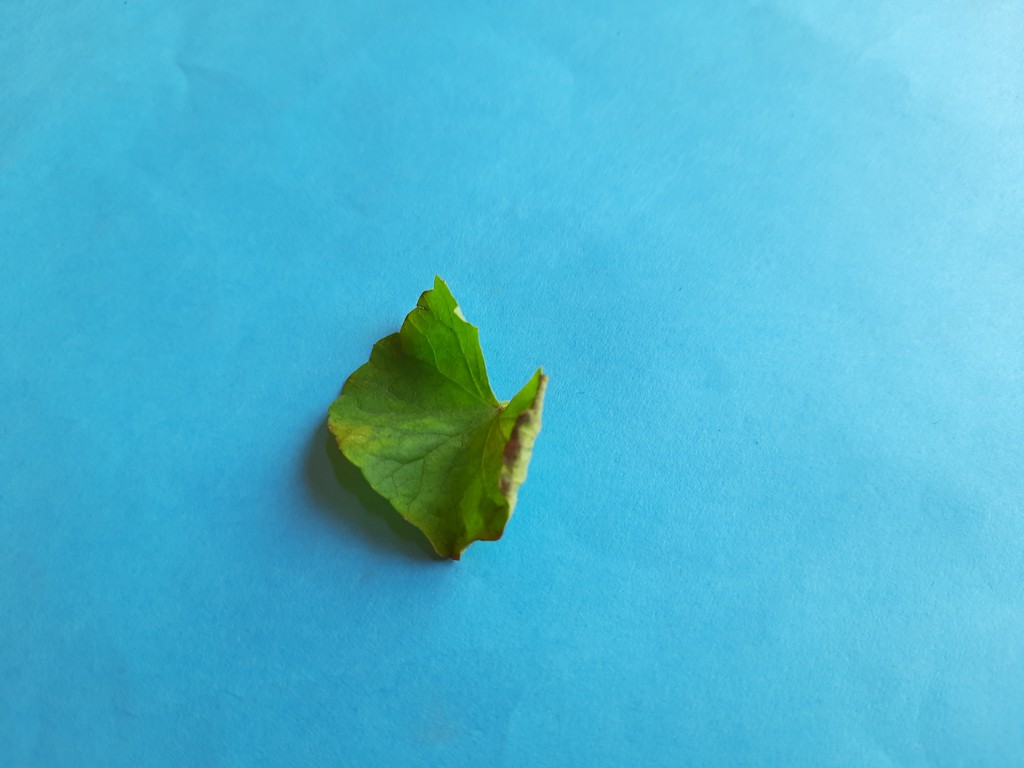
Label: Unhealthy